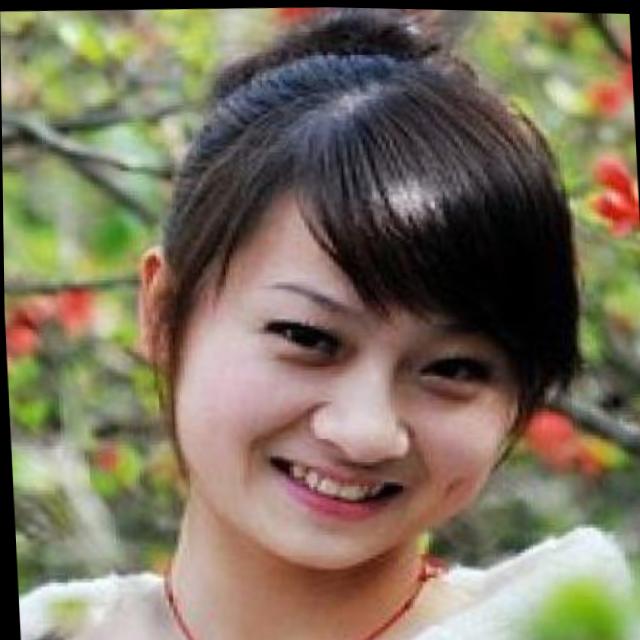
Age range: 13-20